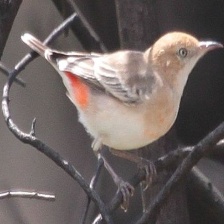
Species: CRIMSON CHAT
Scientific name: EPTHIANURA TRICOLOR